Upskirt

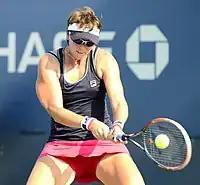
Professional tennis player Yaroslava Shvedova wearing safety shorts at a New York tennis match

Some skirt-wearers, particularly those who are prominently in public such as female athletes and celebrities as well as schoolgirls, wear "safety shorts" under their skirts to protect themselves from upskirting.